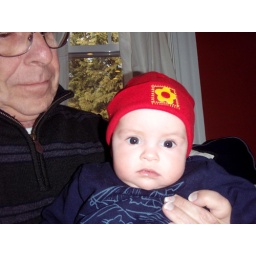
Eloise in red hat